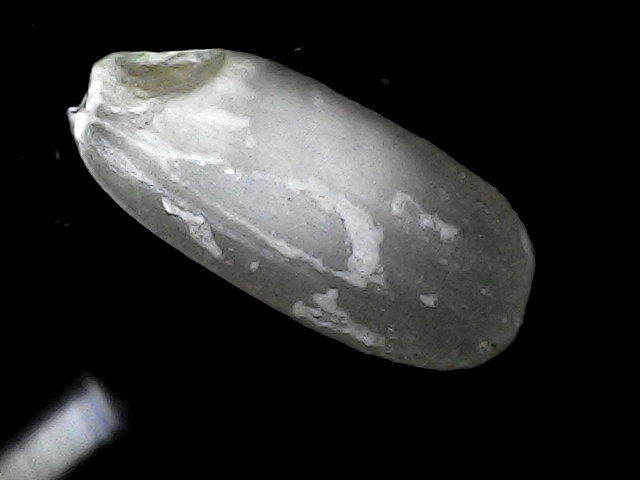
Rice variety: BD52